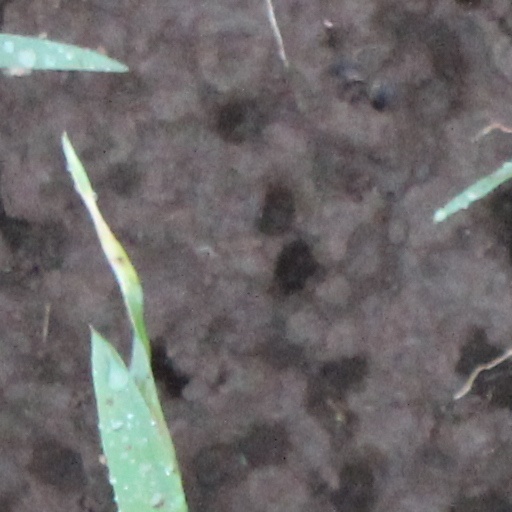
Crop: wheat